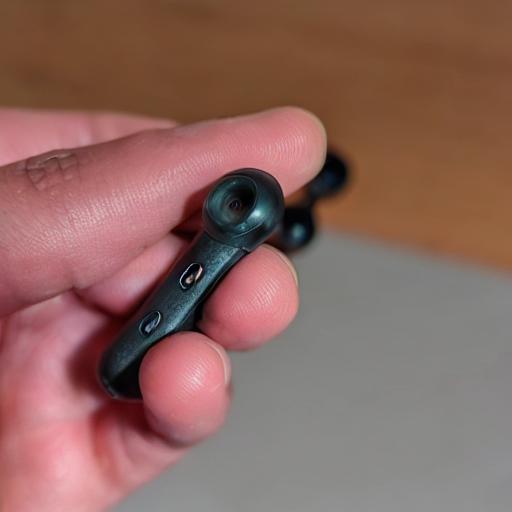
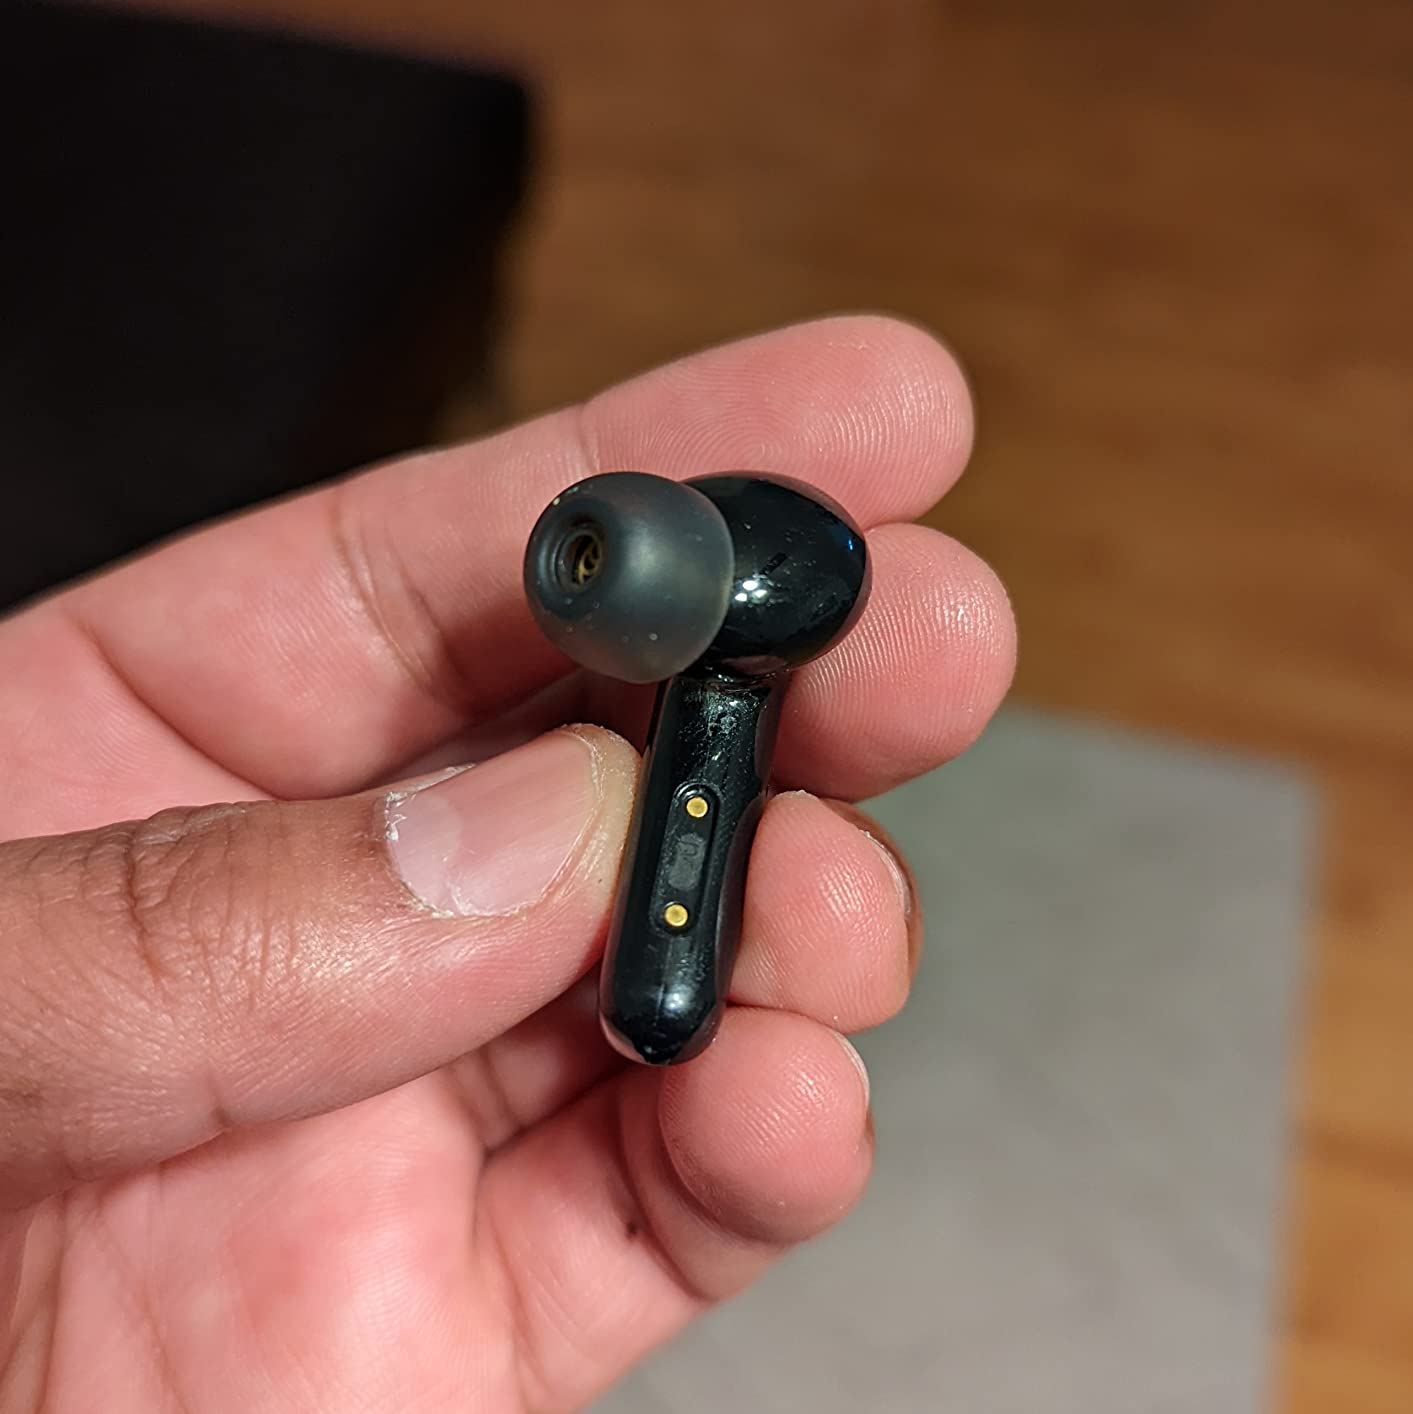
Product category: earbuds
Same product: no